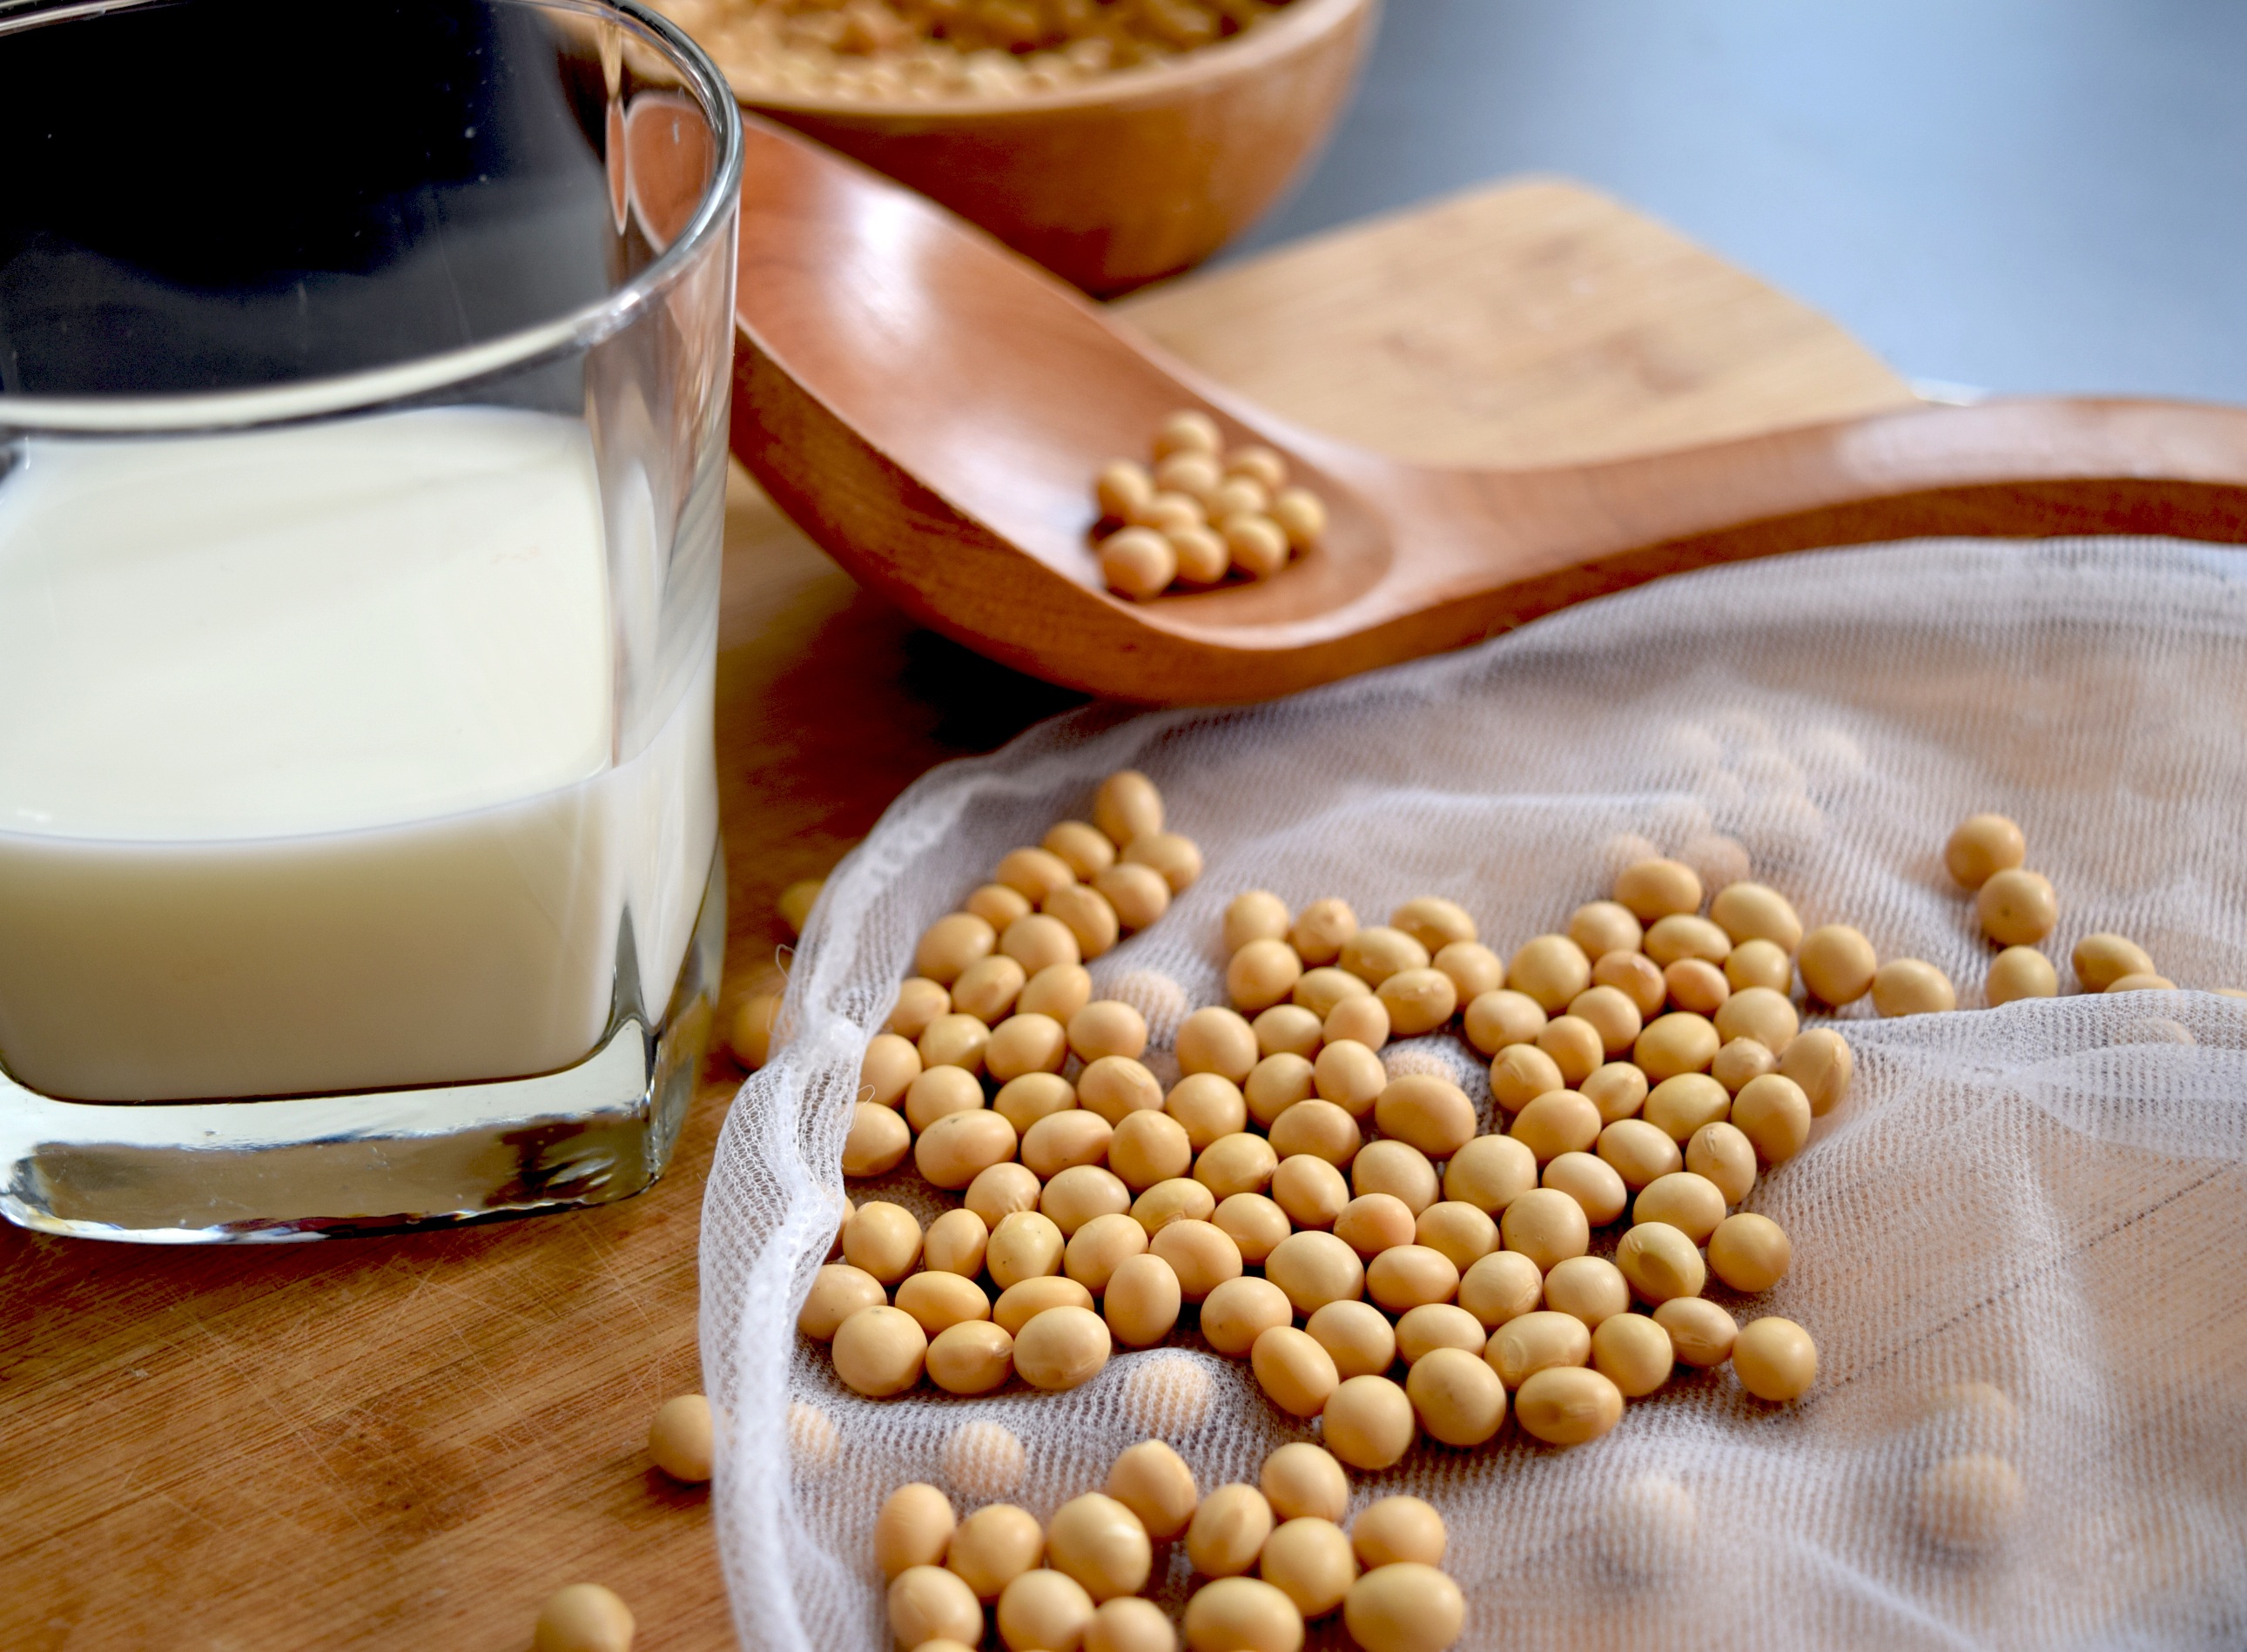
plant, fruit, dish, food, produce, vegetable, crop, cuisine, soybean, flowering plant, soy, grass family, land plant, soy milk